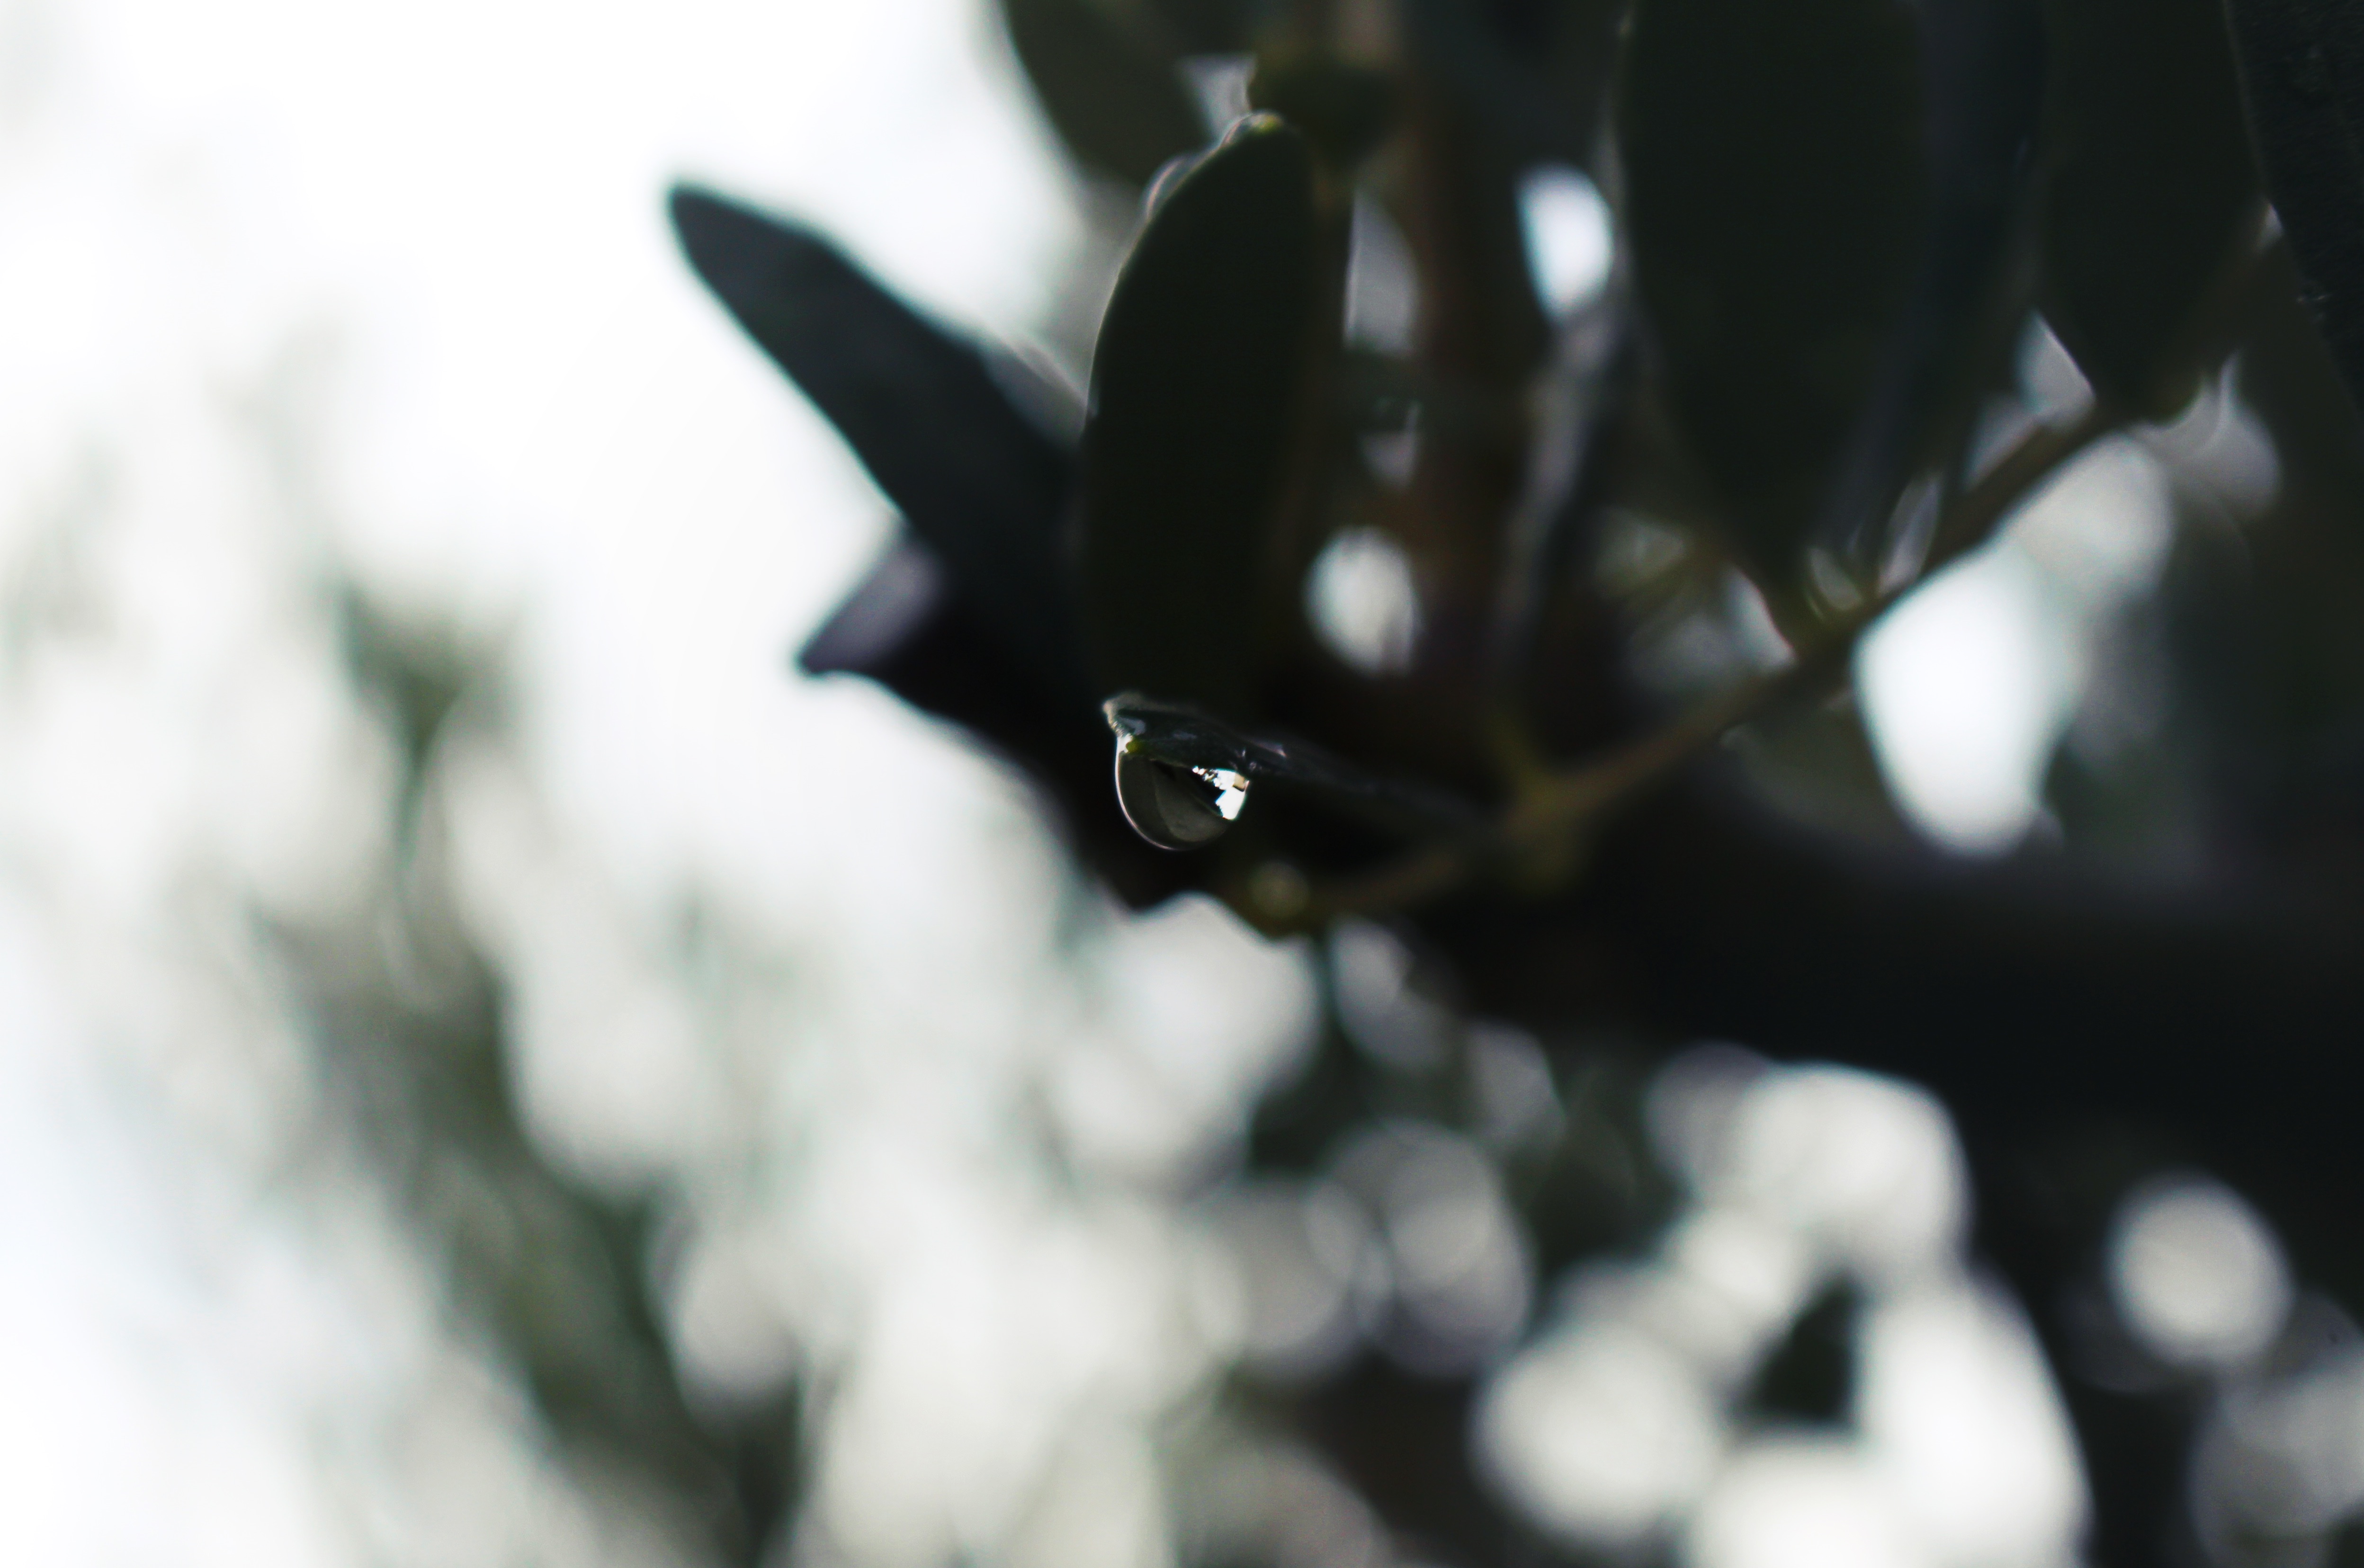
branch, snow, plant, white, photography, leaf, flower, insect, darkness, black, monochrome, close up, macro photography